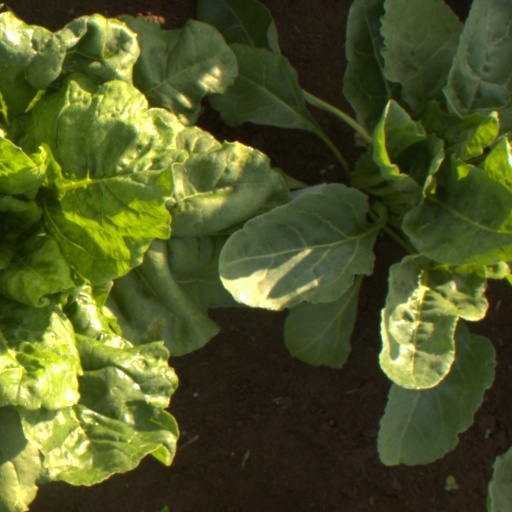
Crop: sugar beet